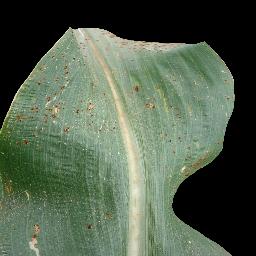
Label: Corn_(Maize)___Common_Rust